François d'Astier de La Vigerie

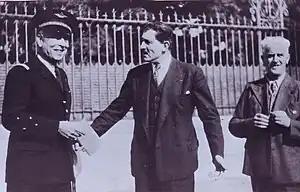
D'Astier (L) with Max Hymans and Paul Parpai

François d'Astier de La Vigerie (7 March 1886 – 9 October 1956) was a French military leader during two World Wars.